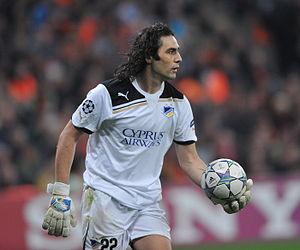
Dioýsios Chiótis, surnommé Dionýsis Chiótis, est un footballeur international grec, né le 4 juin 1977.